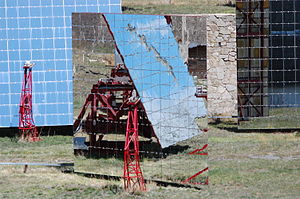
Odeillo-solovnen
En af de 63 ”heliostater” (bevægelige spejle)
Odeillo-solovnen er et forsøgsanlæg fra 1970, der benytter sollys som energikilde. Den er 54 m høj og 48 m bred, og den omfatter 63 ”heliostater”. Den præsterer en varmemængde, svarende til 1 megawatt. Sammen med solovnen i Parkent i Usbekistan er den én af de største i sin art. Anlæggets laboratorium har skabt sig et internationalt ry inden for udforskningen af af stoffers egenskaber under ekstreme forhold og af de fænomener, der er knyttet til høje temperaturer. Solovnen i Odeillo har fungeret som forbillede for lignende anlæg i hele verden, og den har vist styrken i solenergien og de mange anvendelser, den har.